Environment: real
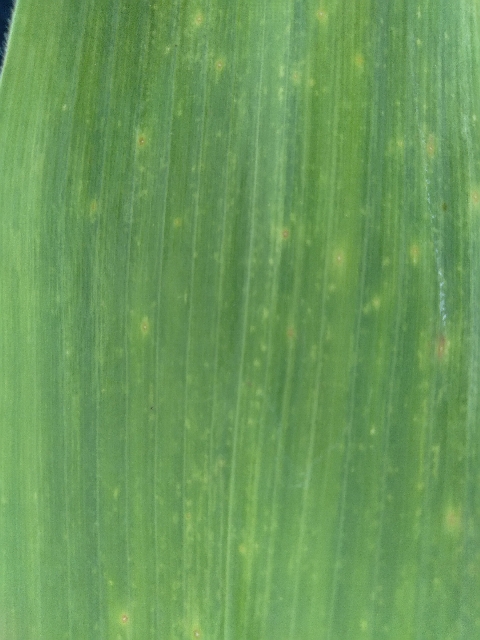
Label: lethal_necrosis